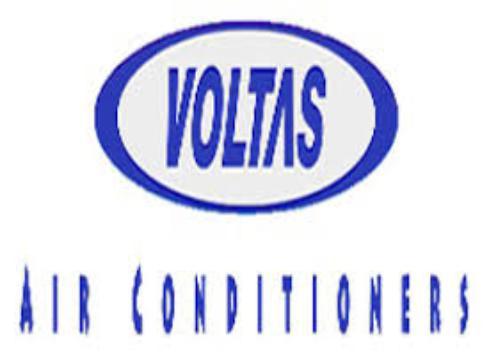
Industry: Electronic